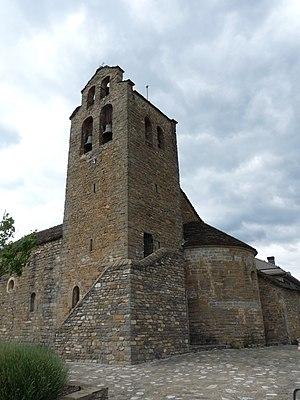
Castiello de Jaca est une commune d'Espagne dans la communauté autonome d'Aragon, province de Huesca. Elle regroupe les villages de Castiello de Jaca, Aratores et Larrosa.